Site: brandenburg
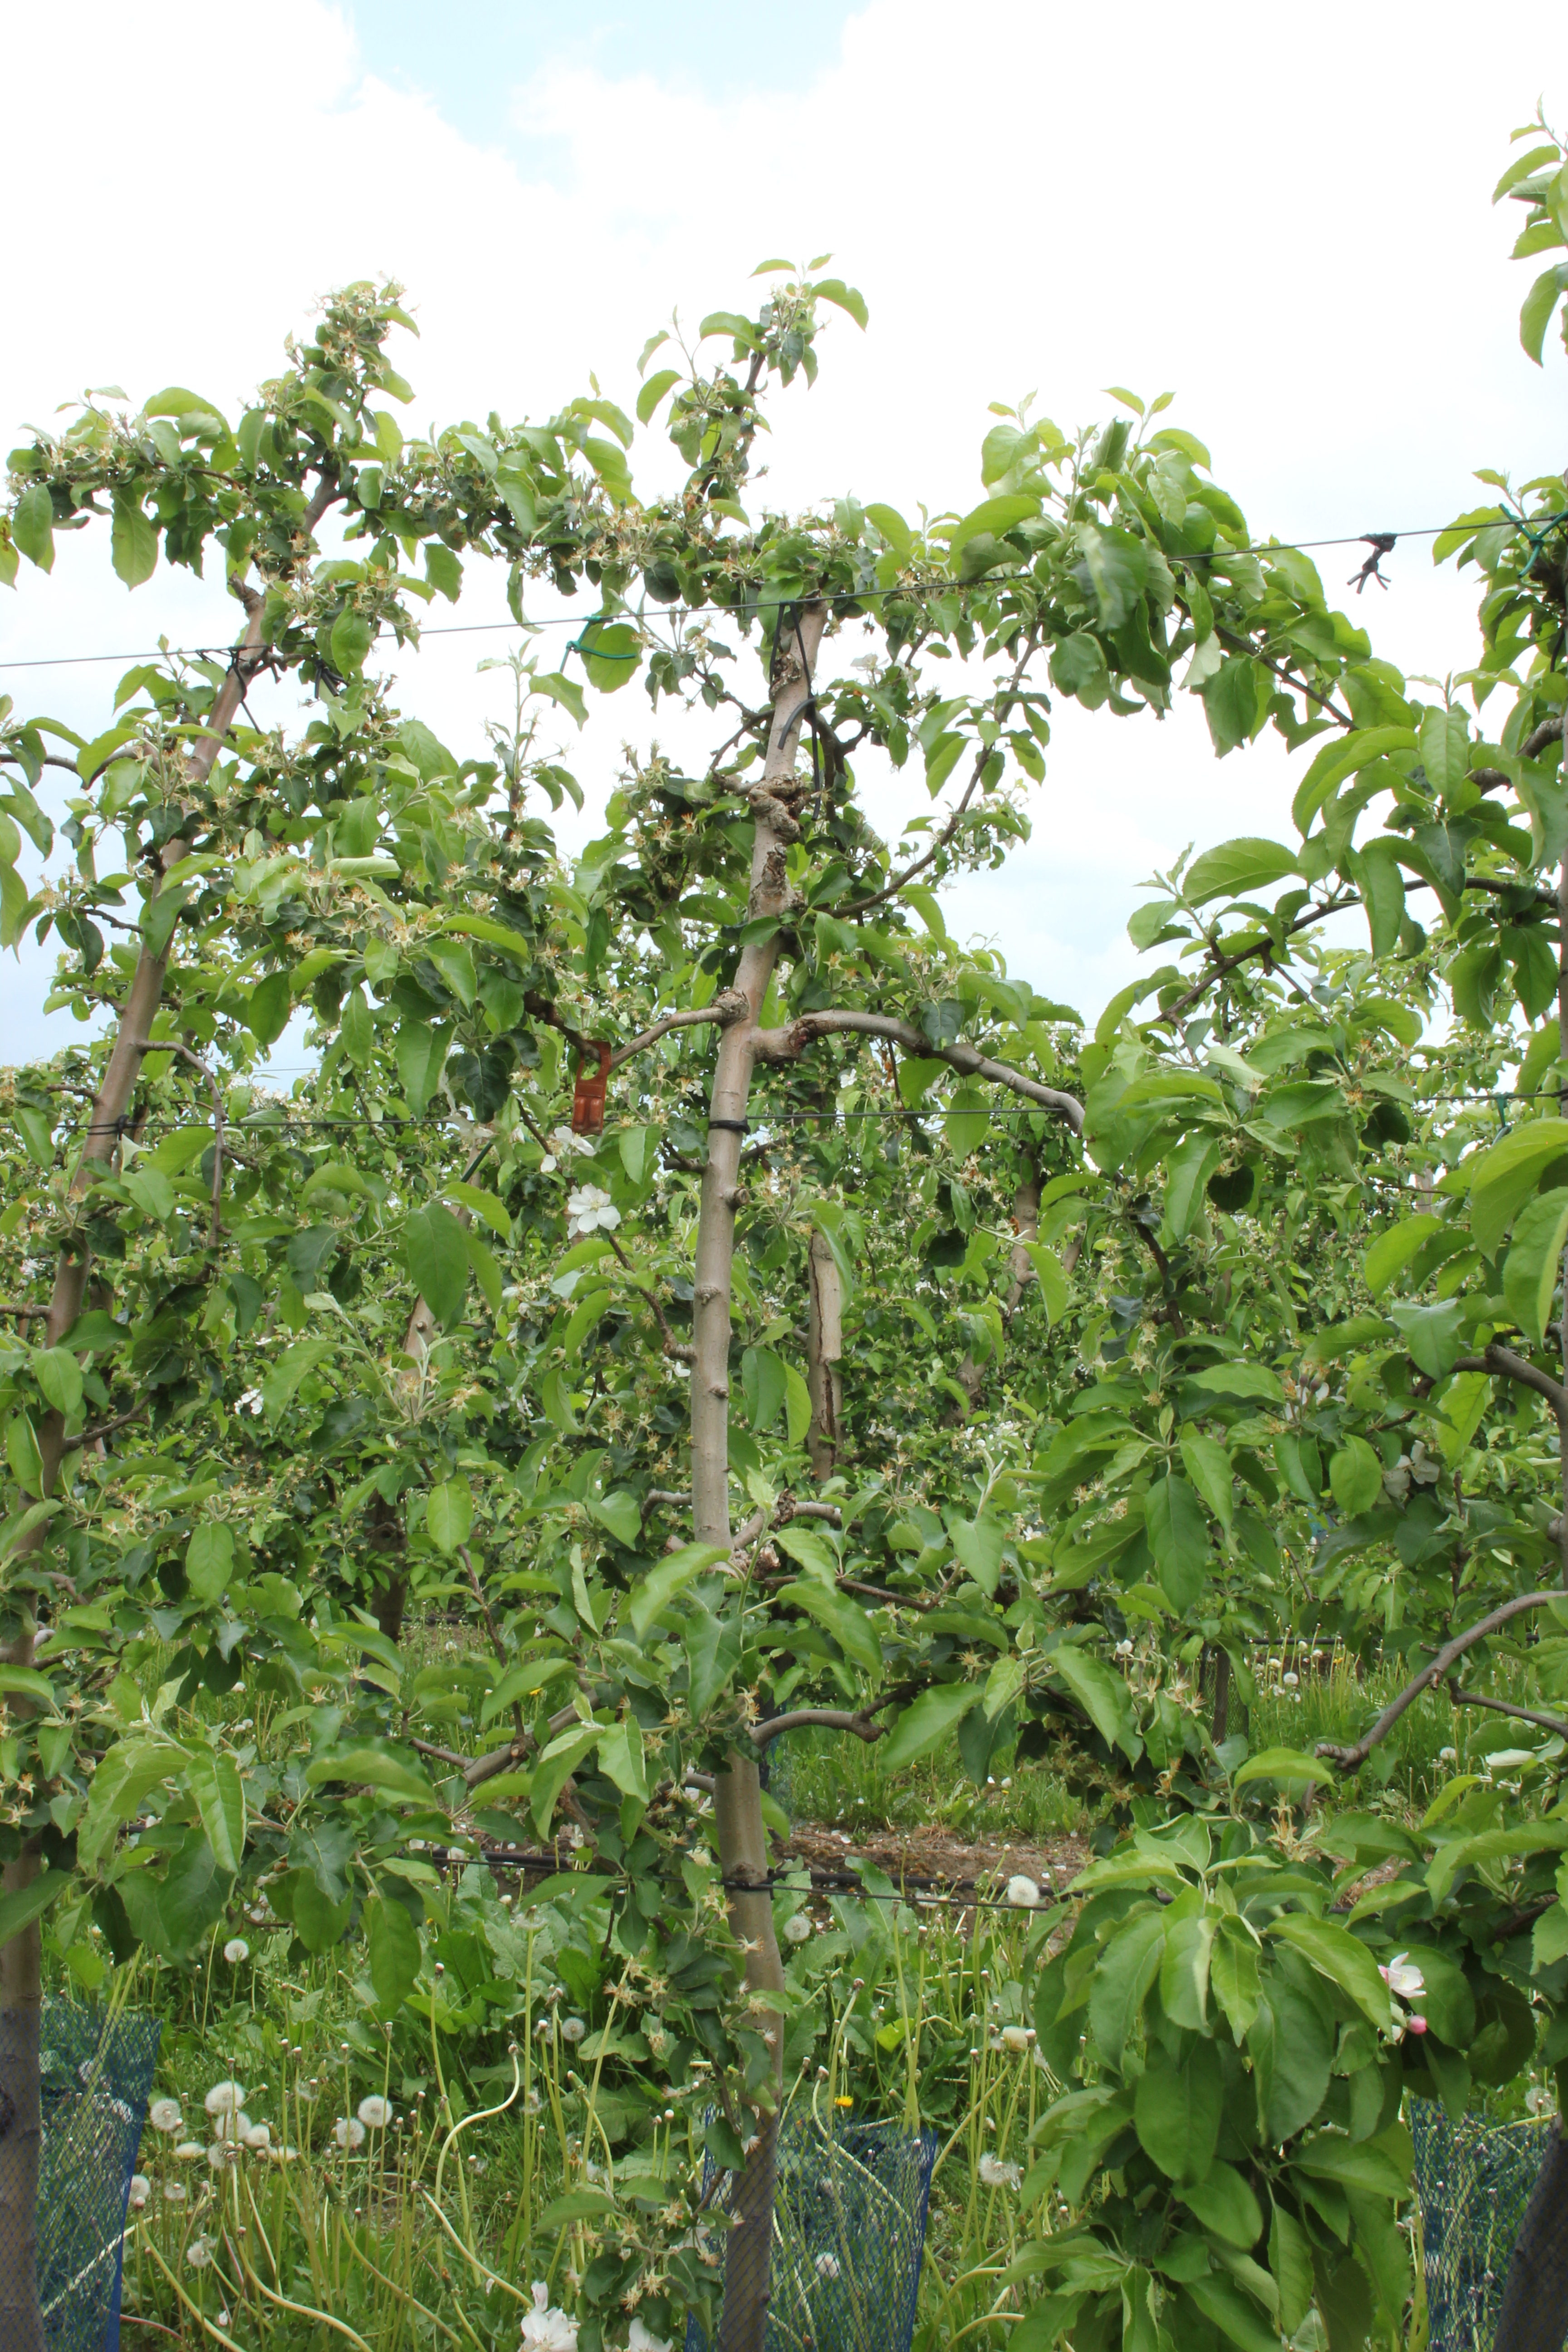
Growth stage (BBCH 67): Flowering